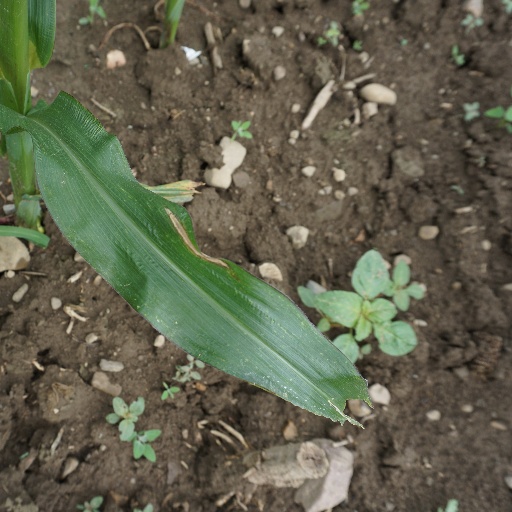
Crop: maize; corn